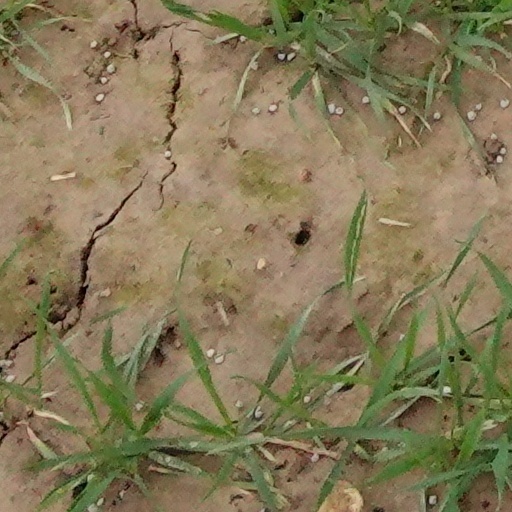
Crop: wheat